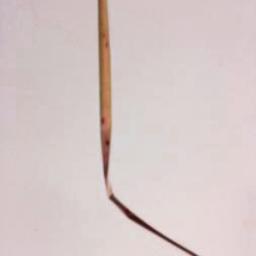
Label: Rice___Brown_Spot